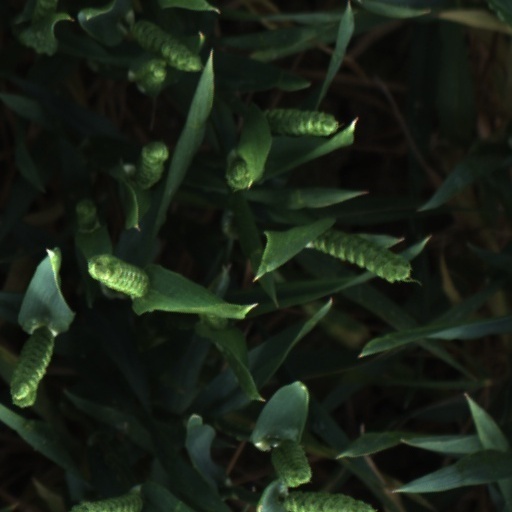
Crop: wheat